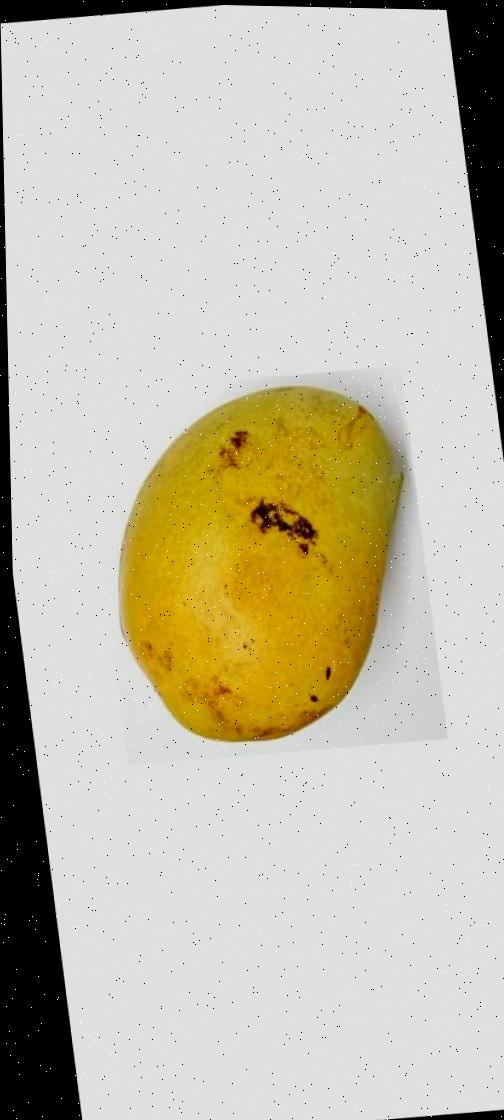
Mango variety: Bari-11